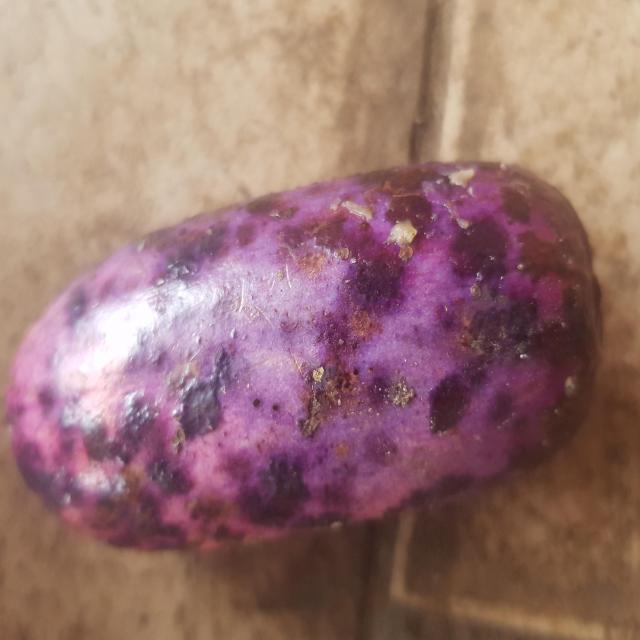
Plum grade: spotted